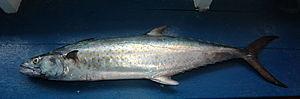
Scomberomorus brasiliensis, communément appelé en français par la FAO Thazard serra et, anciennement, Thazard tacheté du Sud, est un poisson de mer de la famille des Scombridae.
Scomberomorus est un genre de poissons de la famille des Scombridae. La plupart des espèces sont appelées « thazards ».